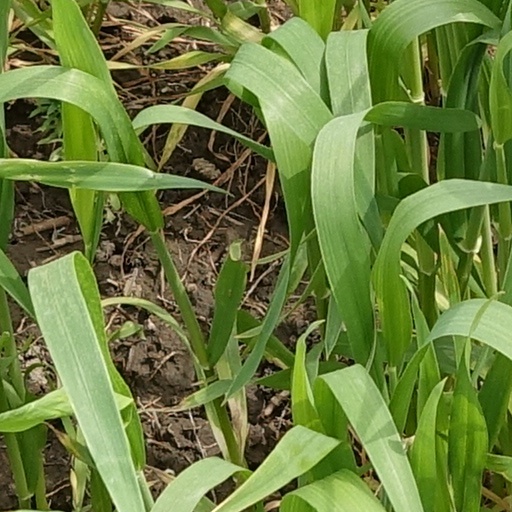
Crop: wheat